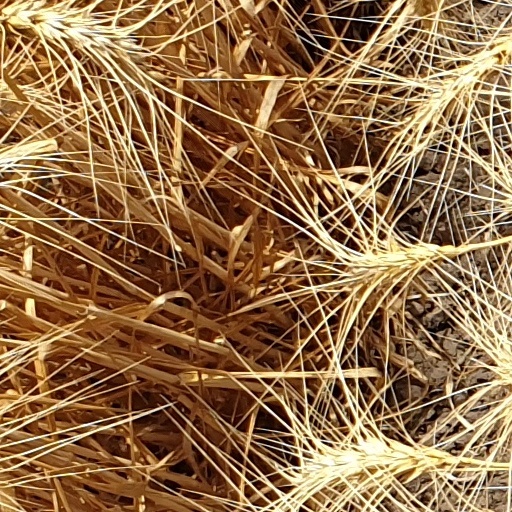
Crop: wheat